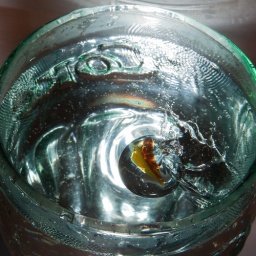
Vibrations from ringing glass visible in the water